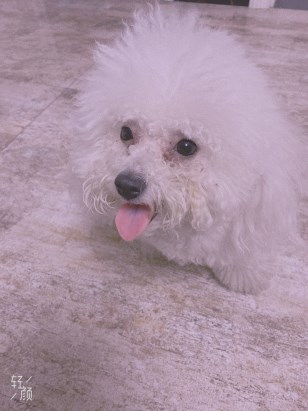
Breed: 3083-n000117-Bichon_Frise